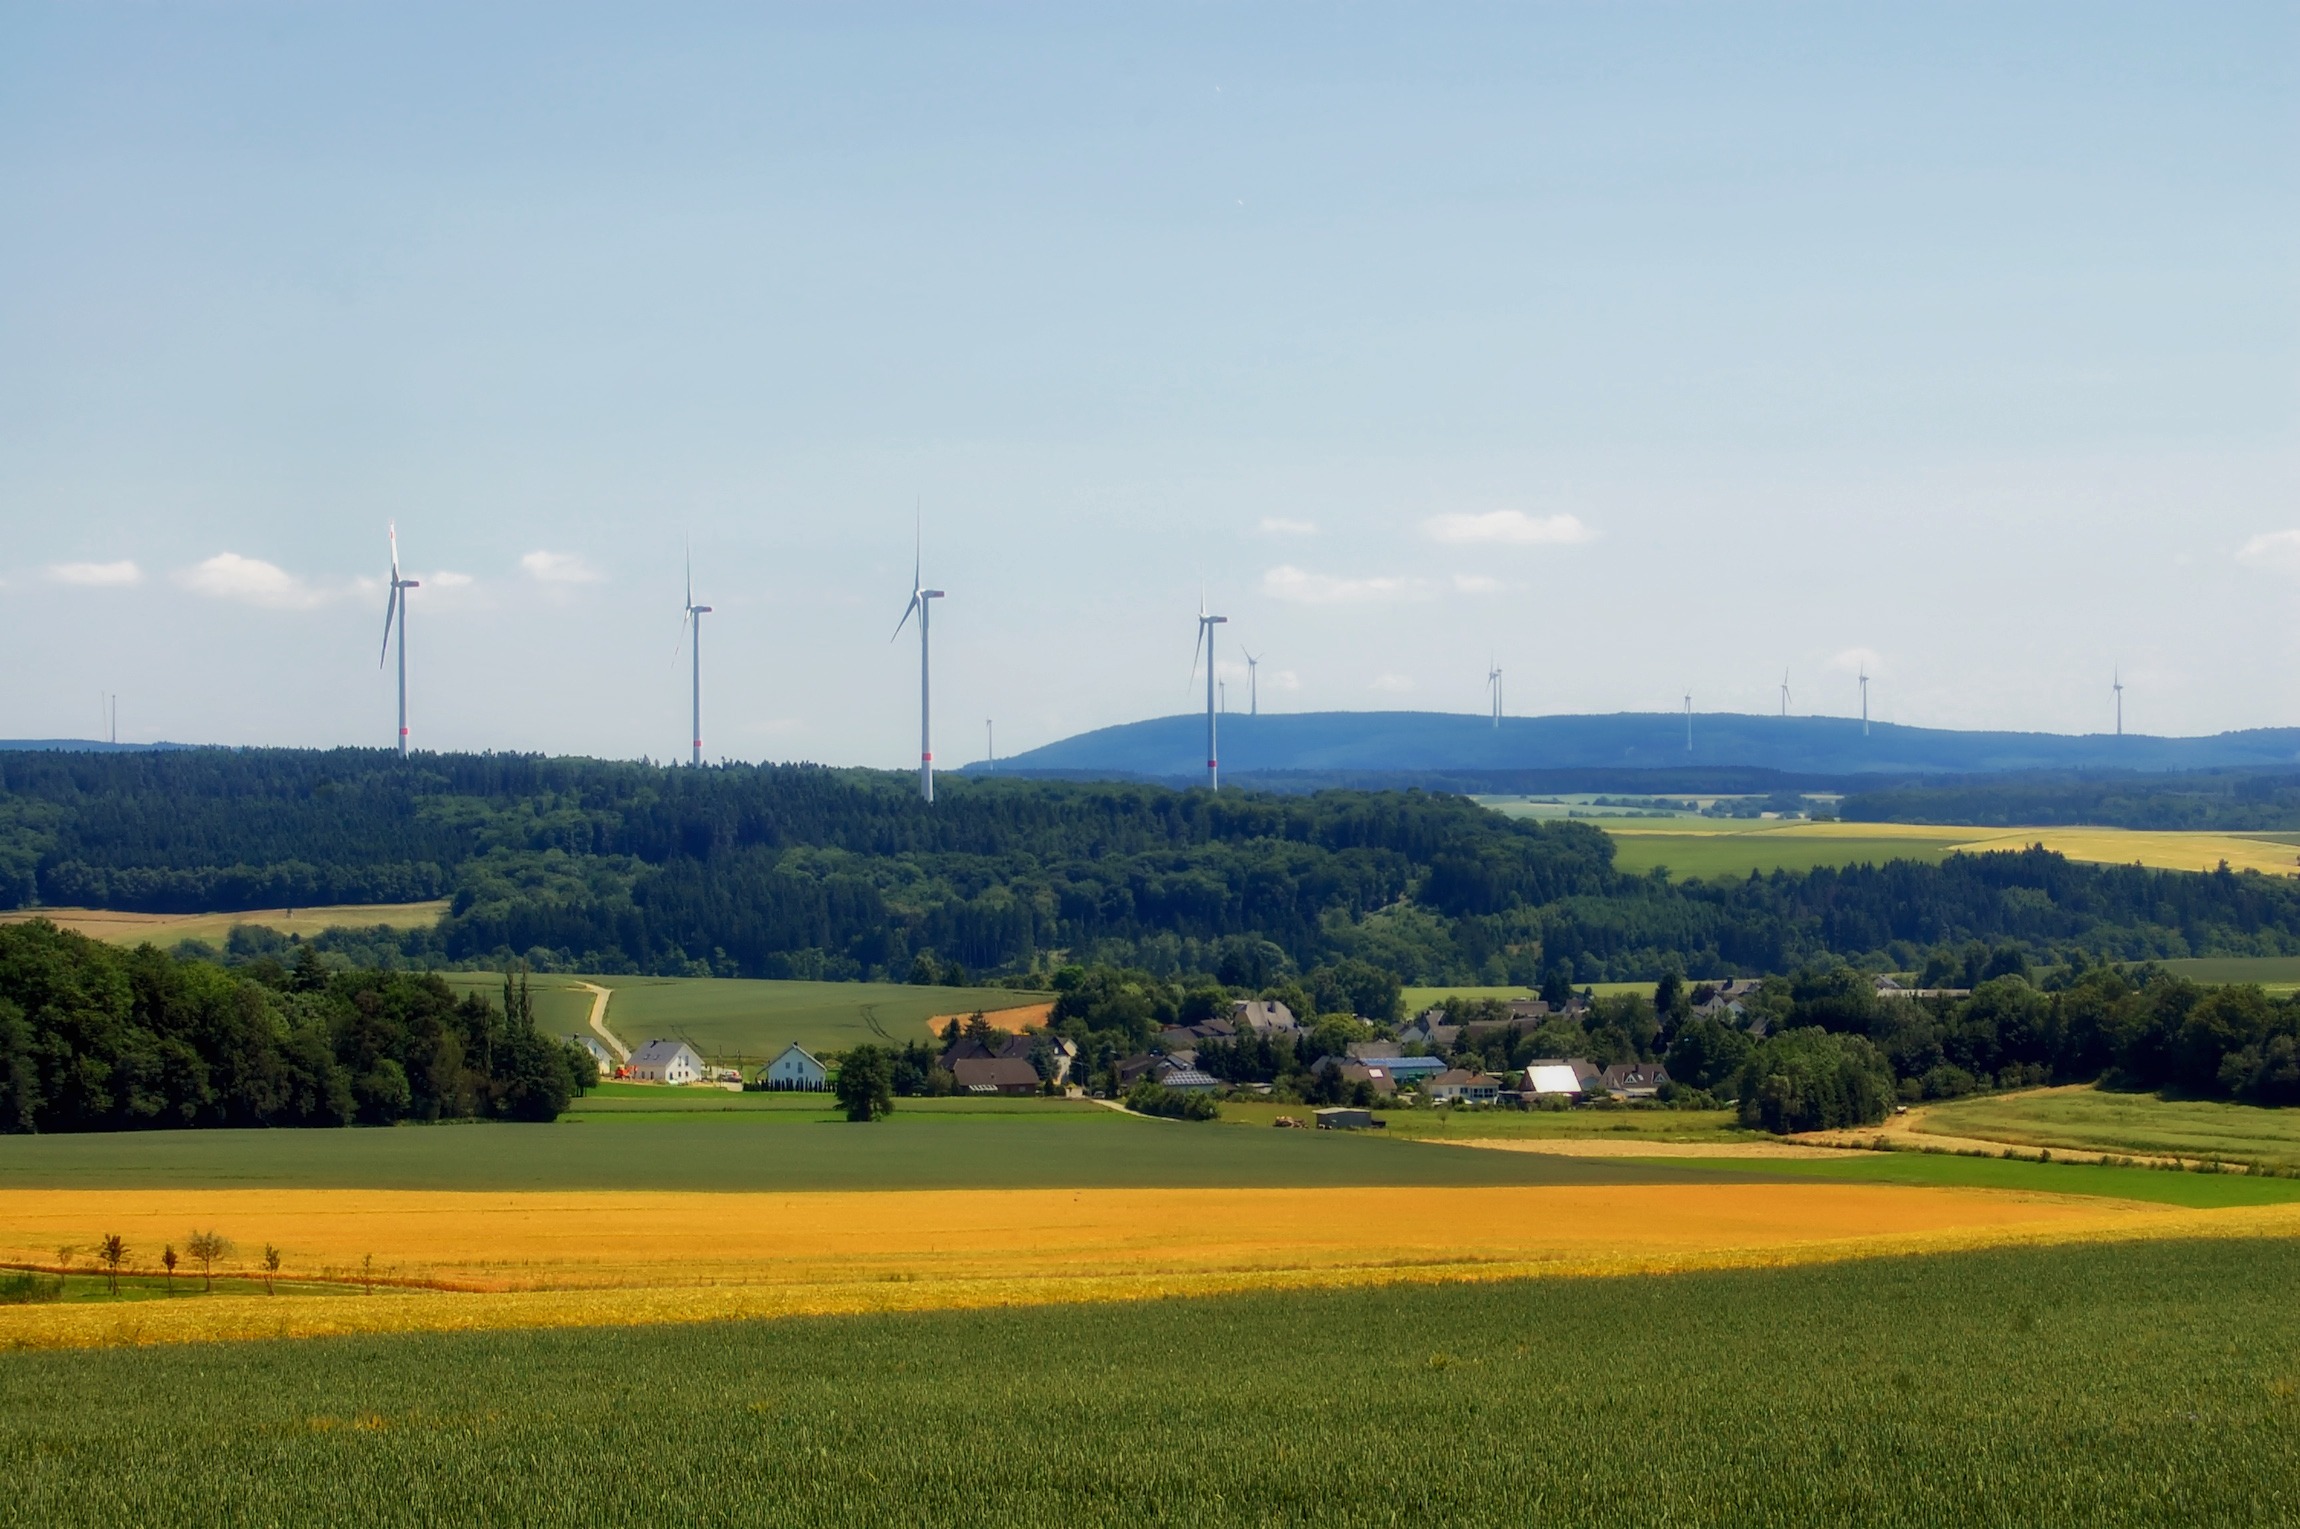
landscape, nature, forest, grass, horizon, structure, sky, field, farm, prairie, countryside, hill, wind, country, summer, village, rural, scenic, agriculture, stadium, plain, energy, trees, outside, clouds, fields, polder, buildings, grassland, wind farm, germany, vista, rural area, atmosphere of earth, sport venue, budenbach